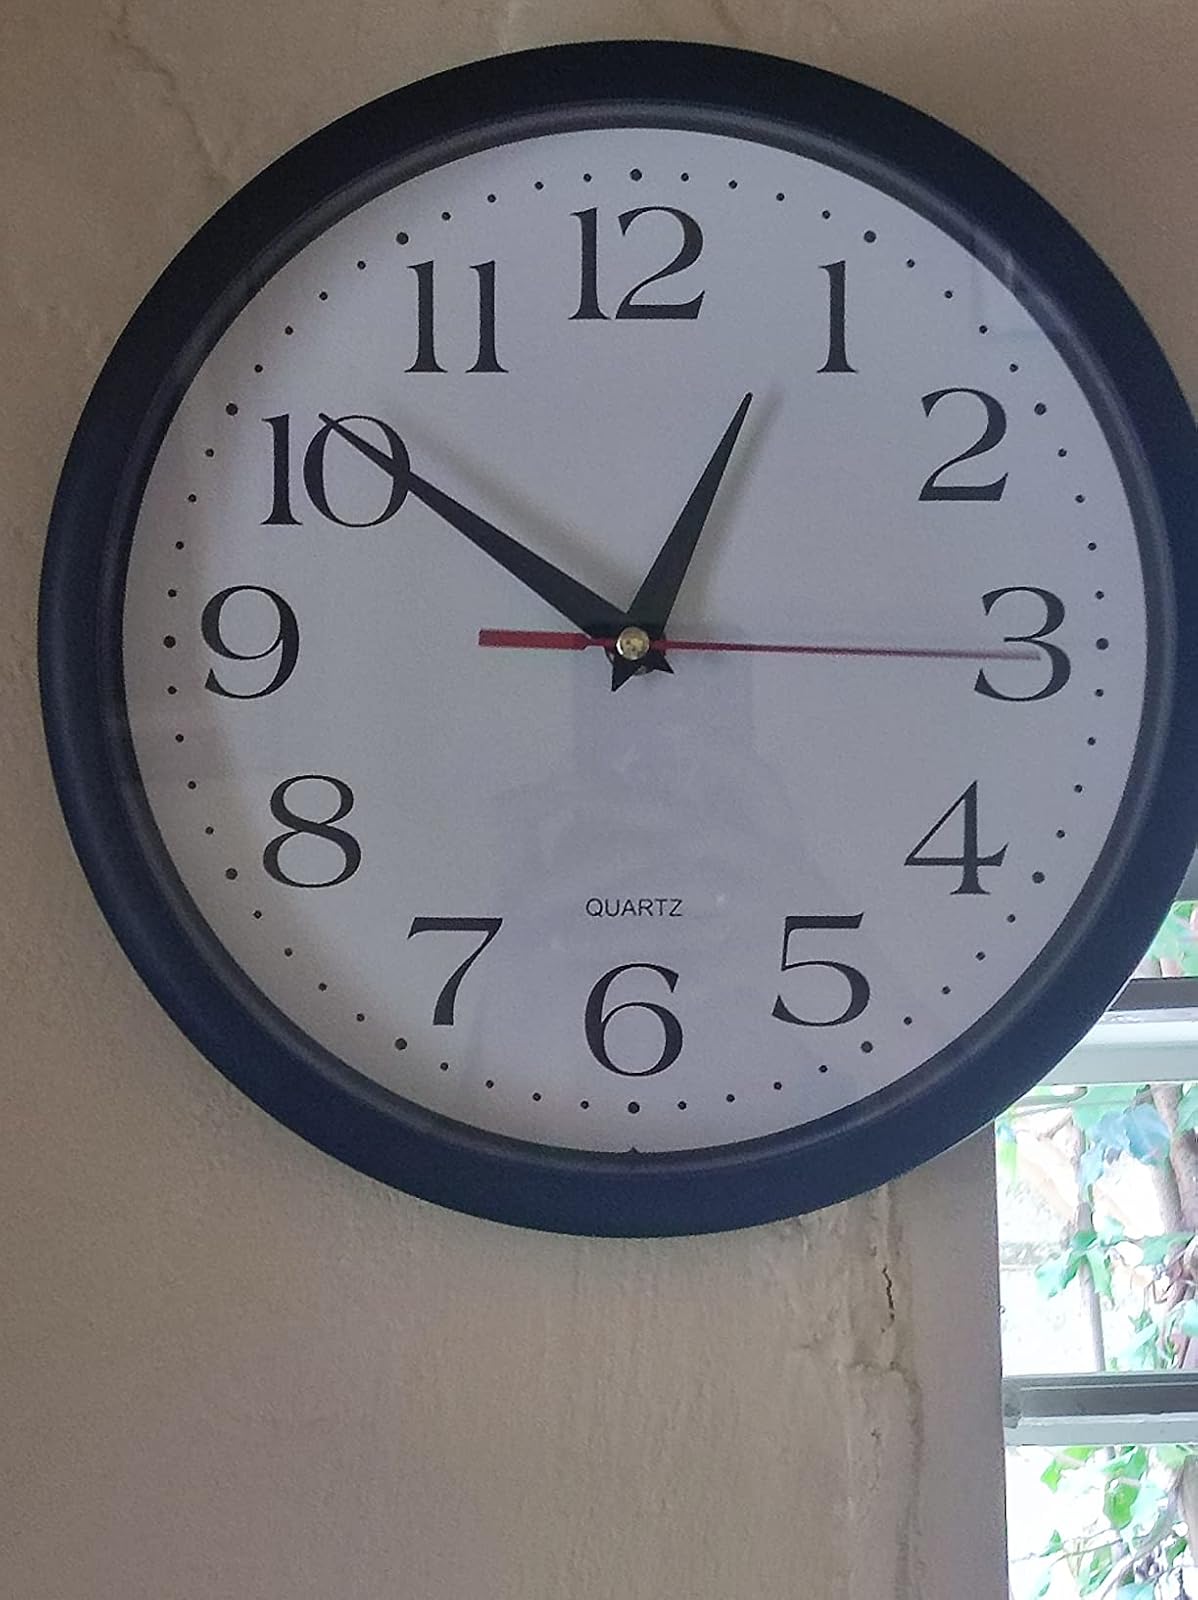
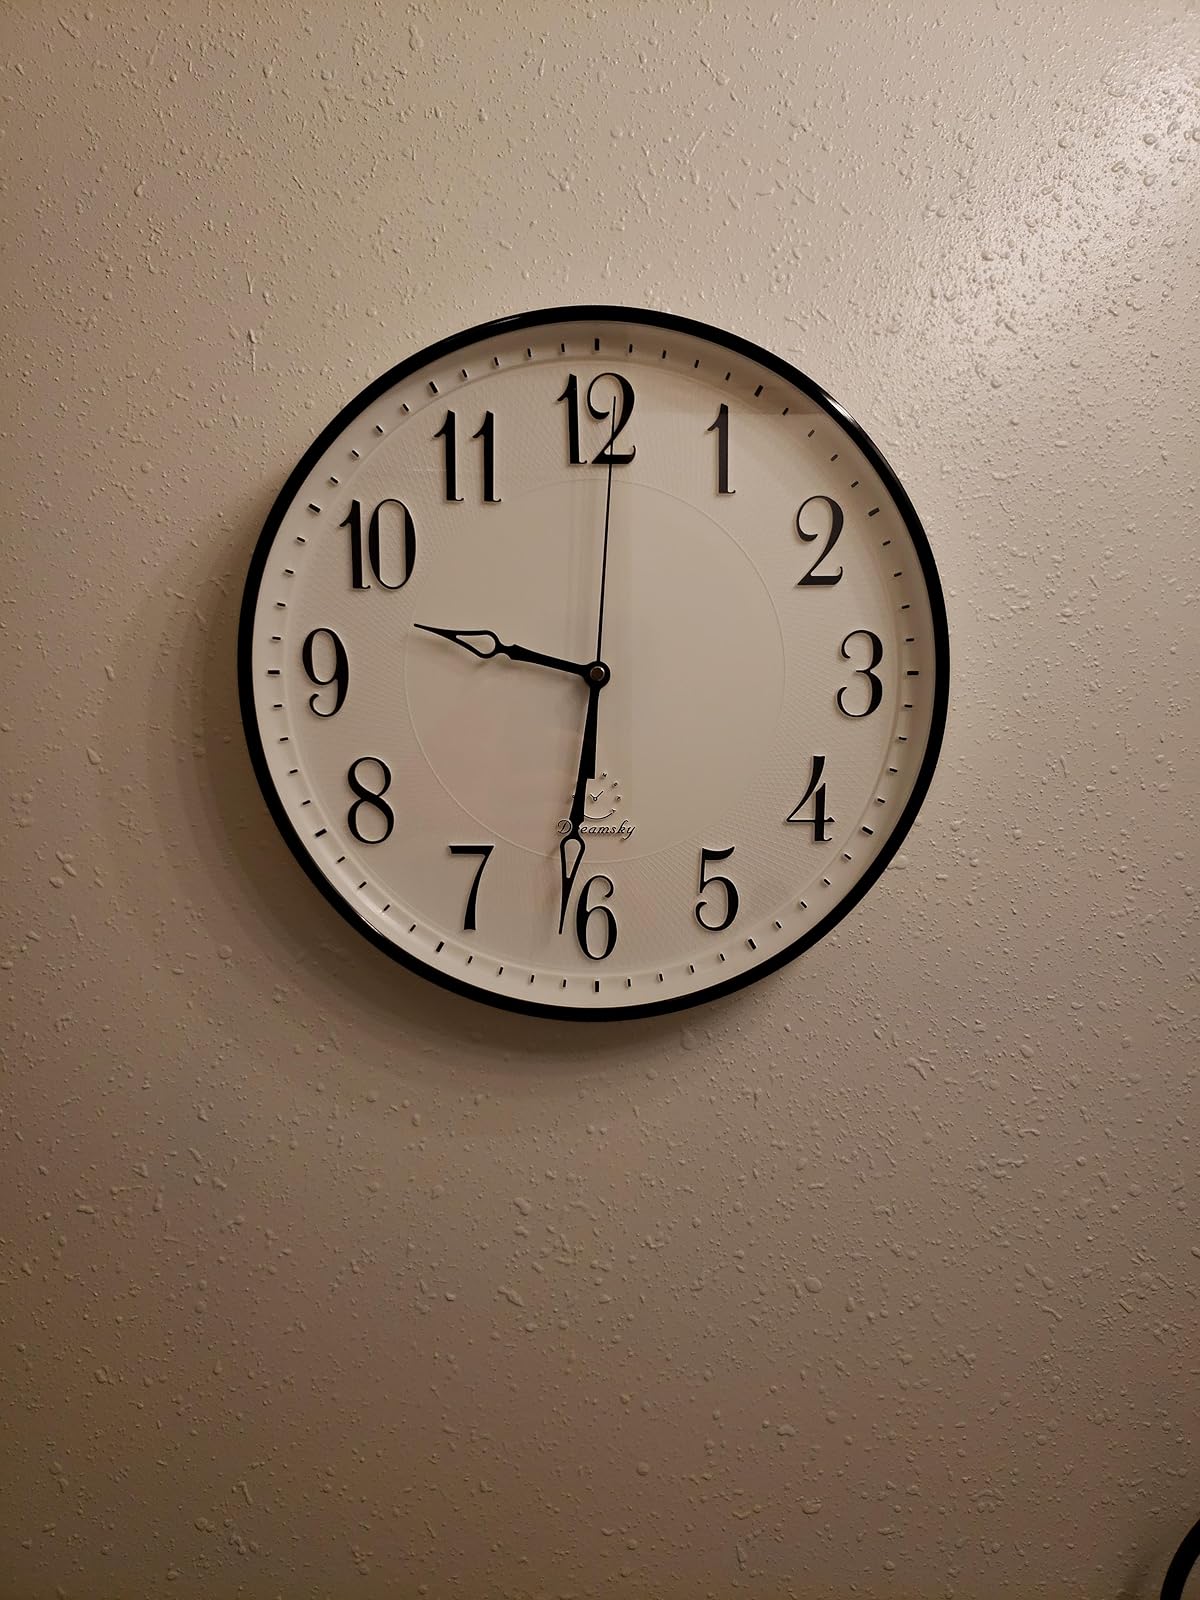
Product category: clock
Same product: no